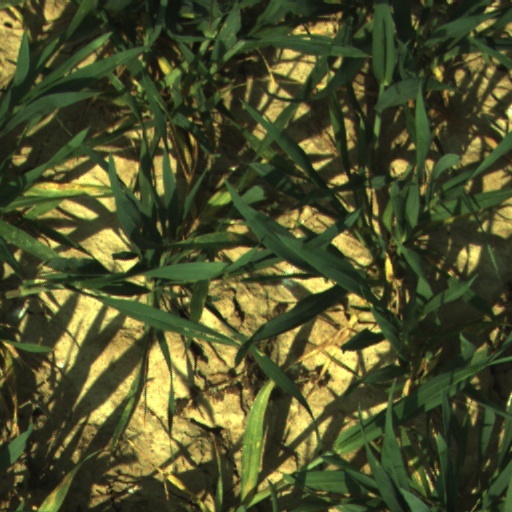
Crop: wheat